Felipe Sandoval

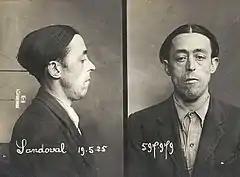
Police photograph of Felipe Sandoval made in France in 1925.

Felipe Emilio Sandoval Cabrerizo (26 May 1886 - 6 July 1939) (also known as "Doctor Muñiz") was a Spanish bricklayer, career robber, a killer and spy who associated with anarchist activities in France and very prominently in Spain during the Spanish Civil War.